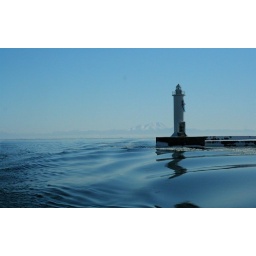
Reflection of lighthouse in the blue wave